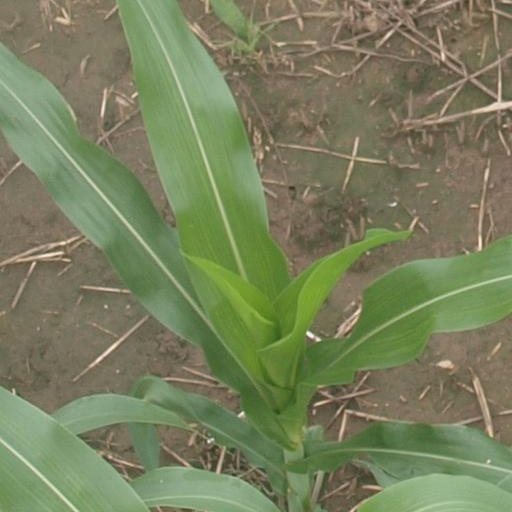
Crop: maize; corn